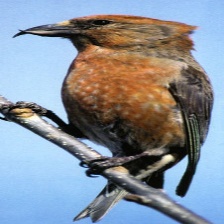
Species: RED CROSSBILL
Scientific name: LOXIA CURVIROSTRA